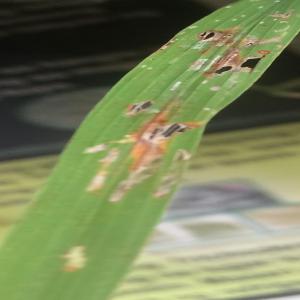
Disease: Blast